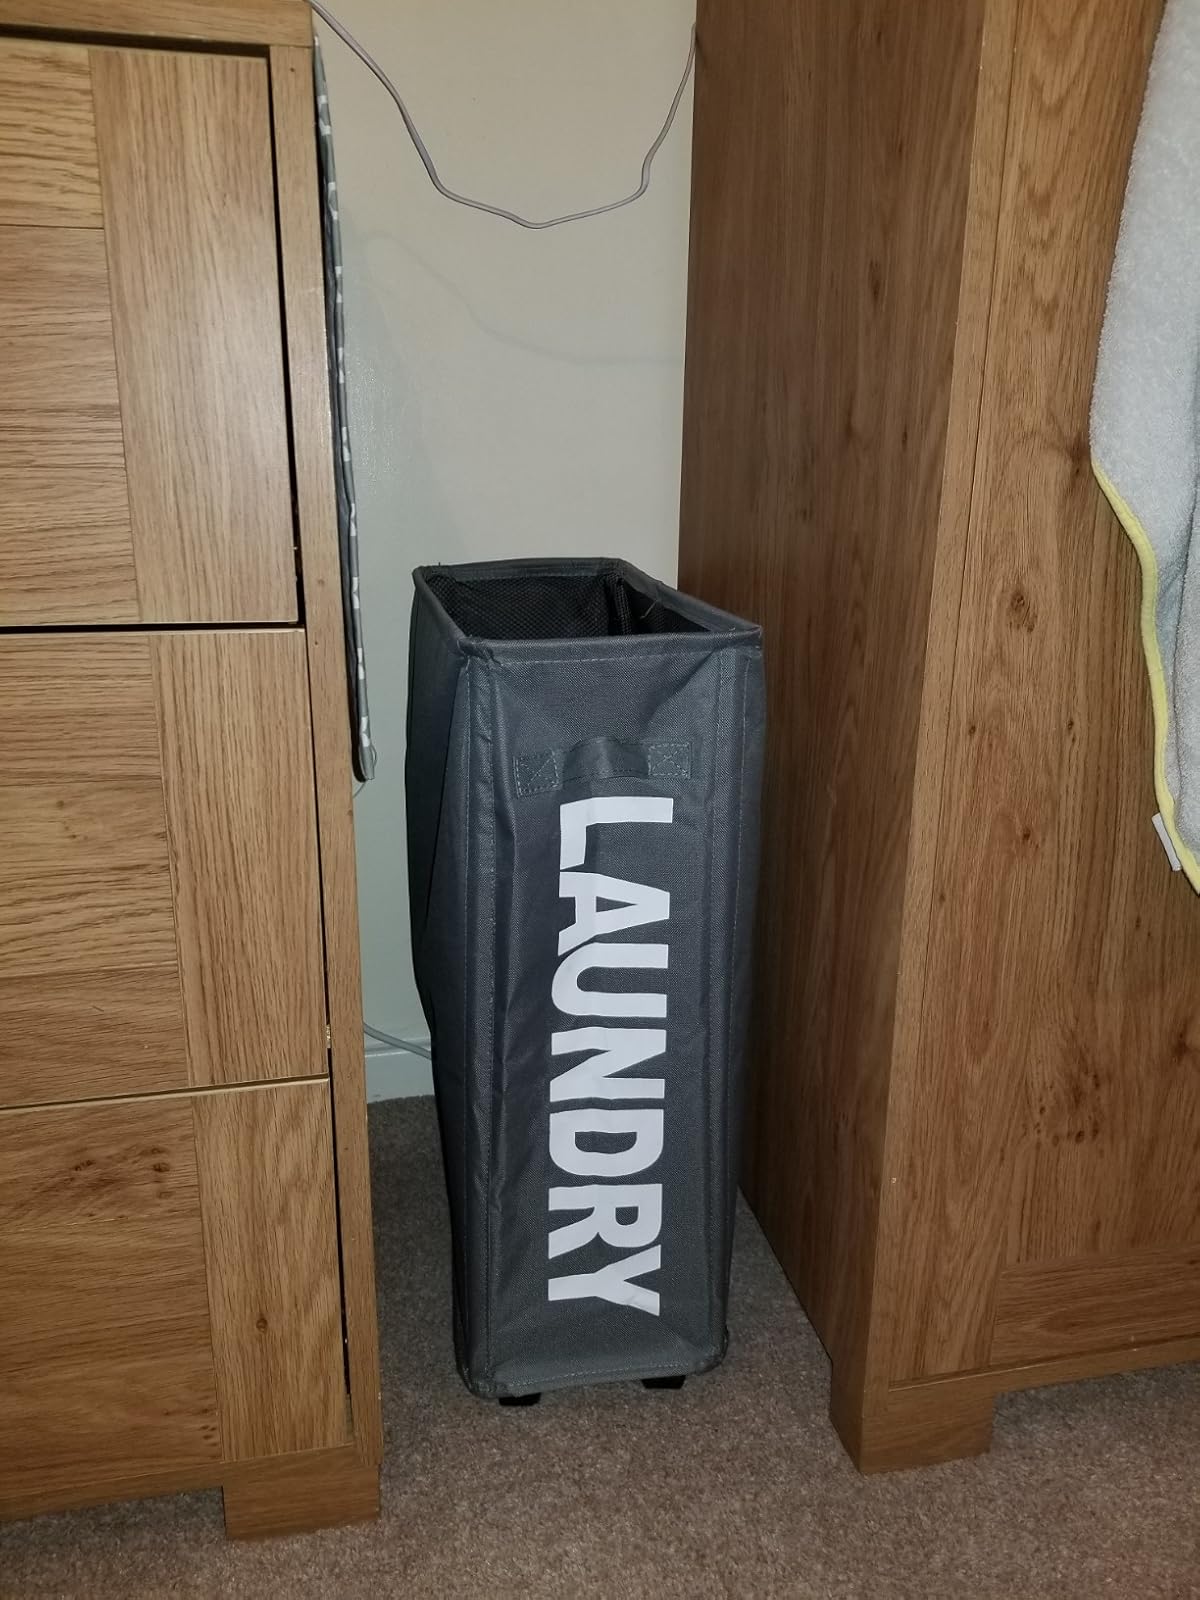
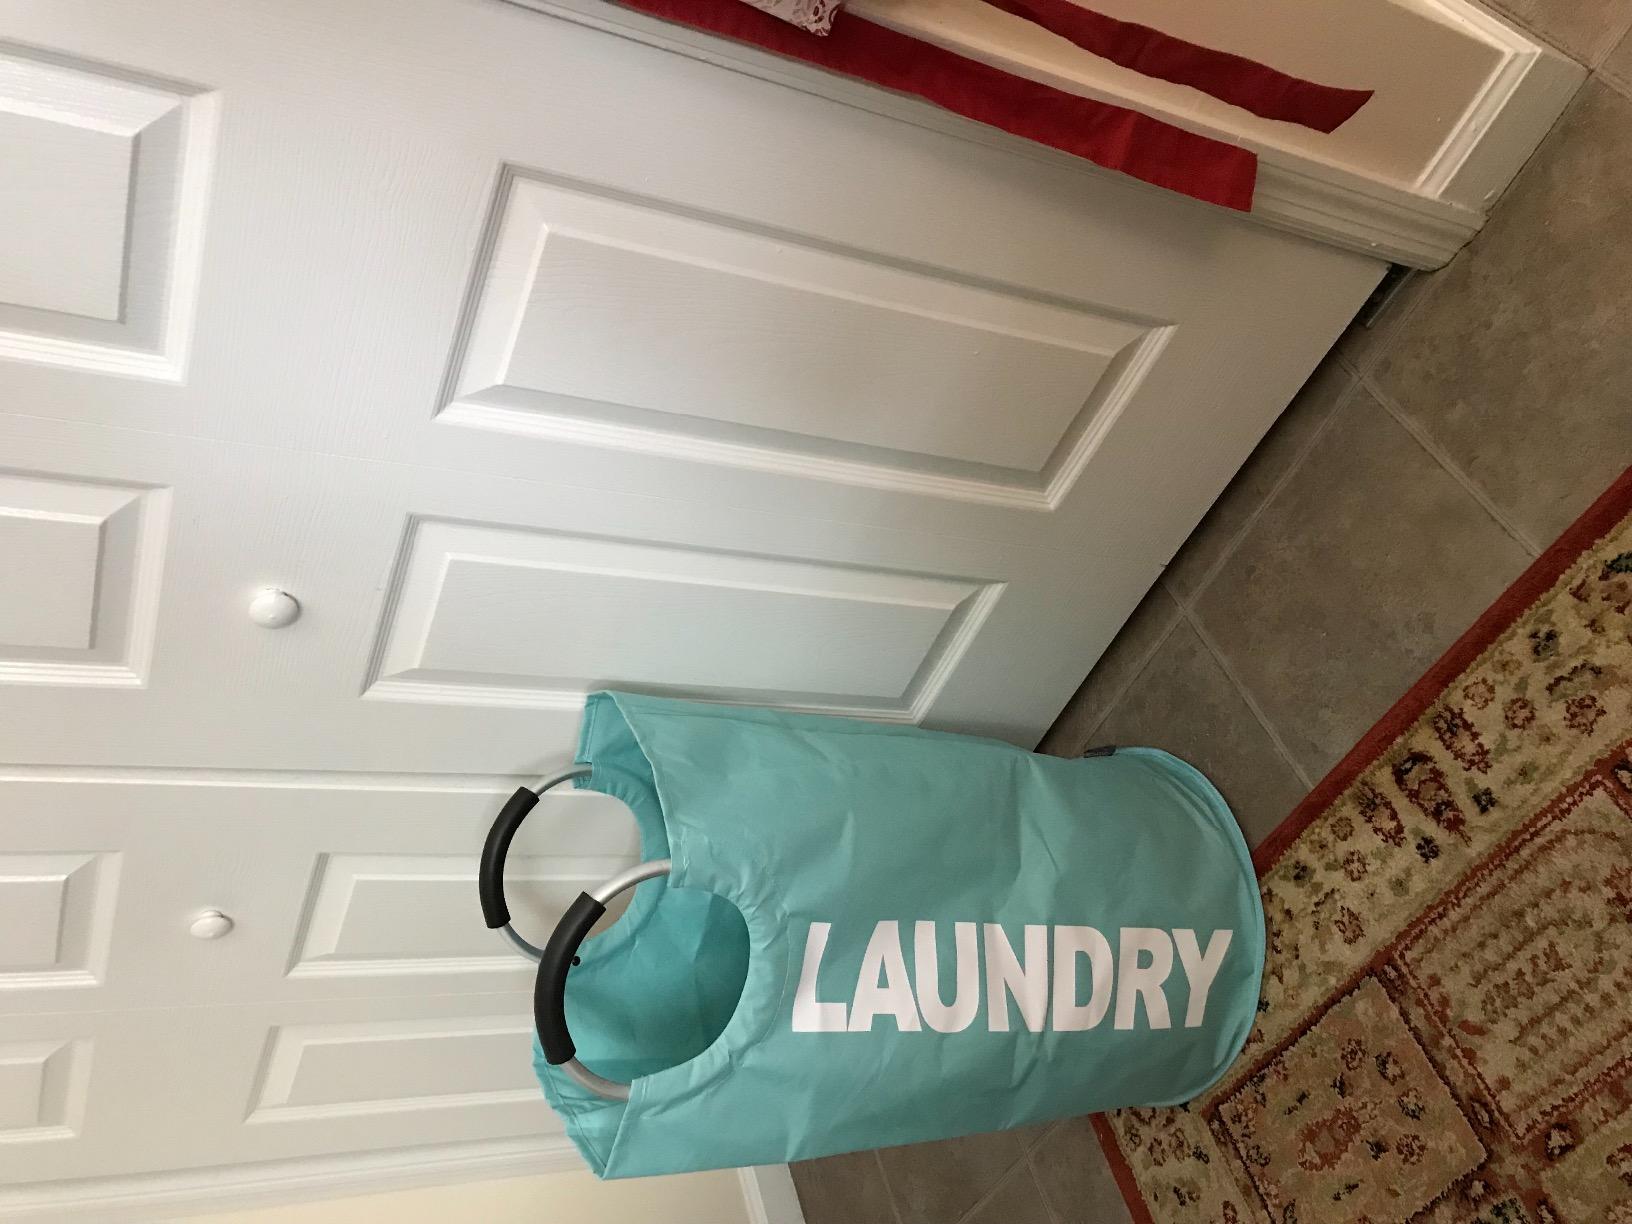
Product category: items_hamper
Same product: no